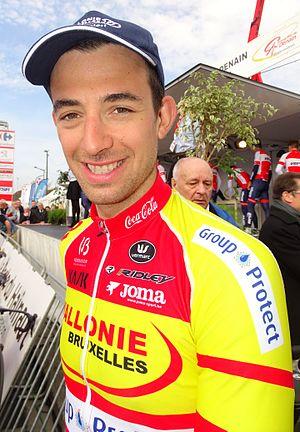
Reportage réalisé le jeudi 14 avril à l'occasion du départ et de l'arrivée du Grand Prix de Denain 2016 à Denain, Nord, Nord-Pas-de-Calais-Picardie, France.
Ludwig De Winter est un coureur cycliste belge. Il est membre de l'équipe Circus-Wanty Gobert.
La saison 2016 de l'équipe cycliste Wallonie Bruxelles-Group Protect est la sixième de cette équipe.